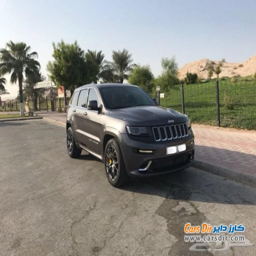
ask owner for photos of the car